Ferrari 159 S

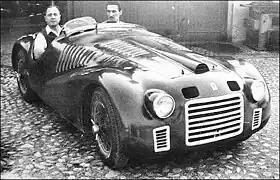
One of the originals in 1947.

The Ferrari 159 S (1947) was the second Ferrari vehicle, succeeding the Ferrari 125 S that had won six of 14 races earlier in 1947. Only two 159S were built, one of these rebuilt as a Ferrari 166 Spyder Corsa, and as of 2012, the oldest remaining Ferrari.